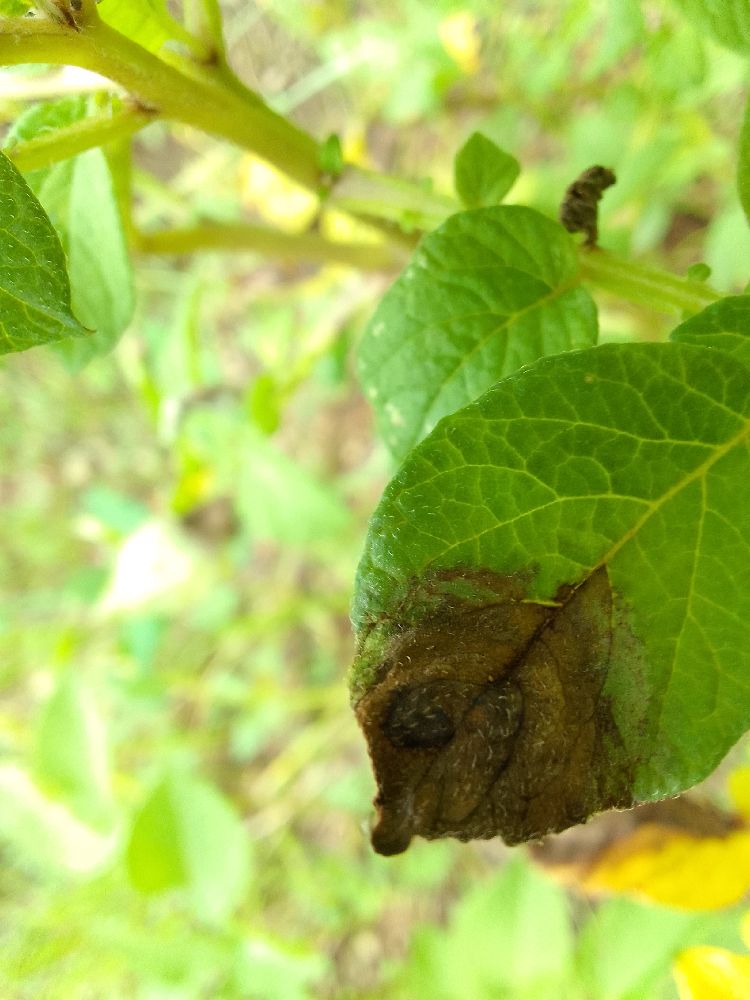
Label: Late blight